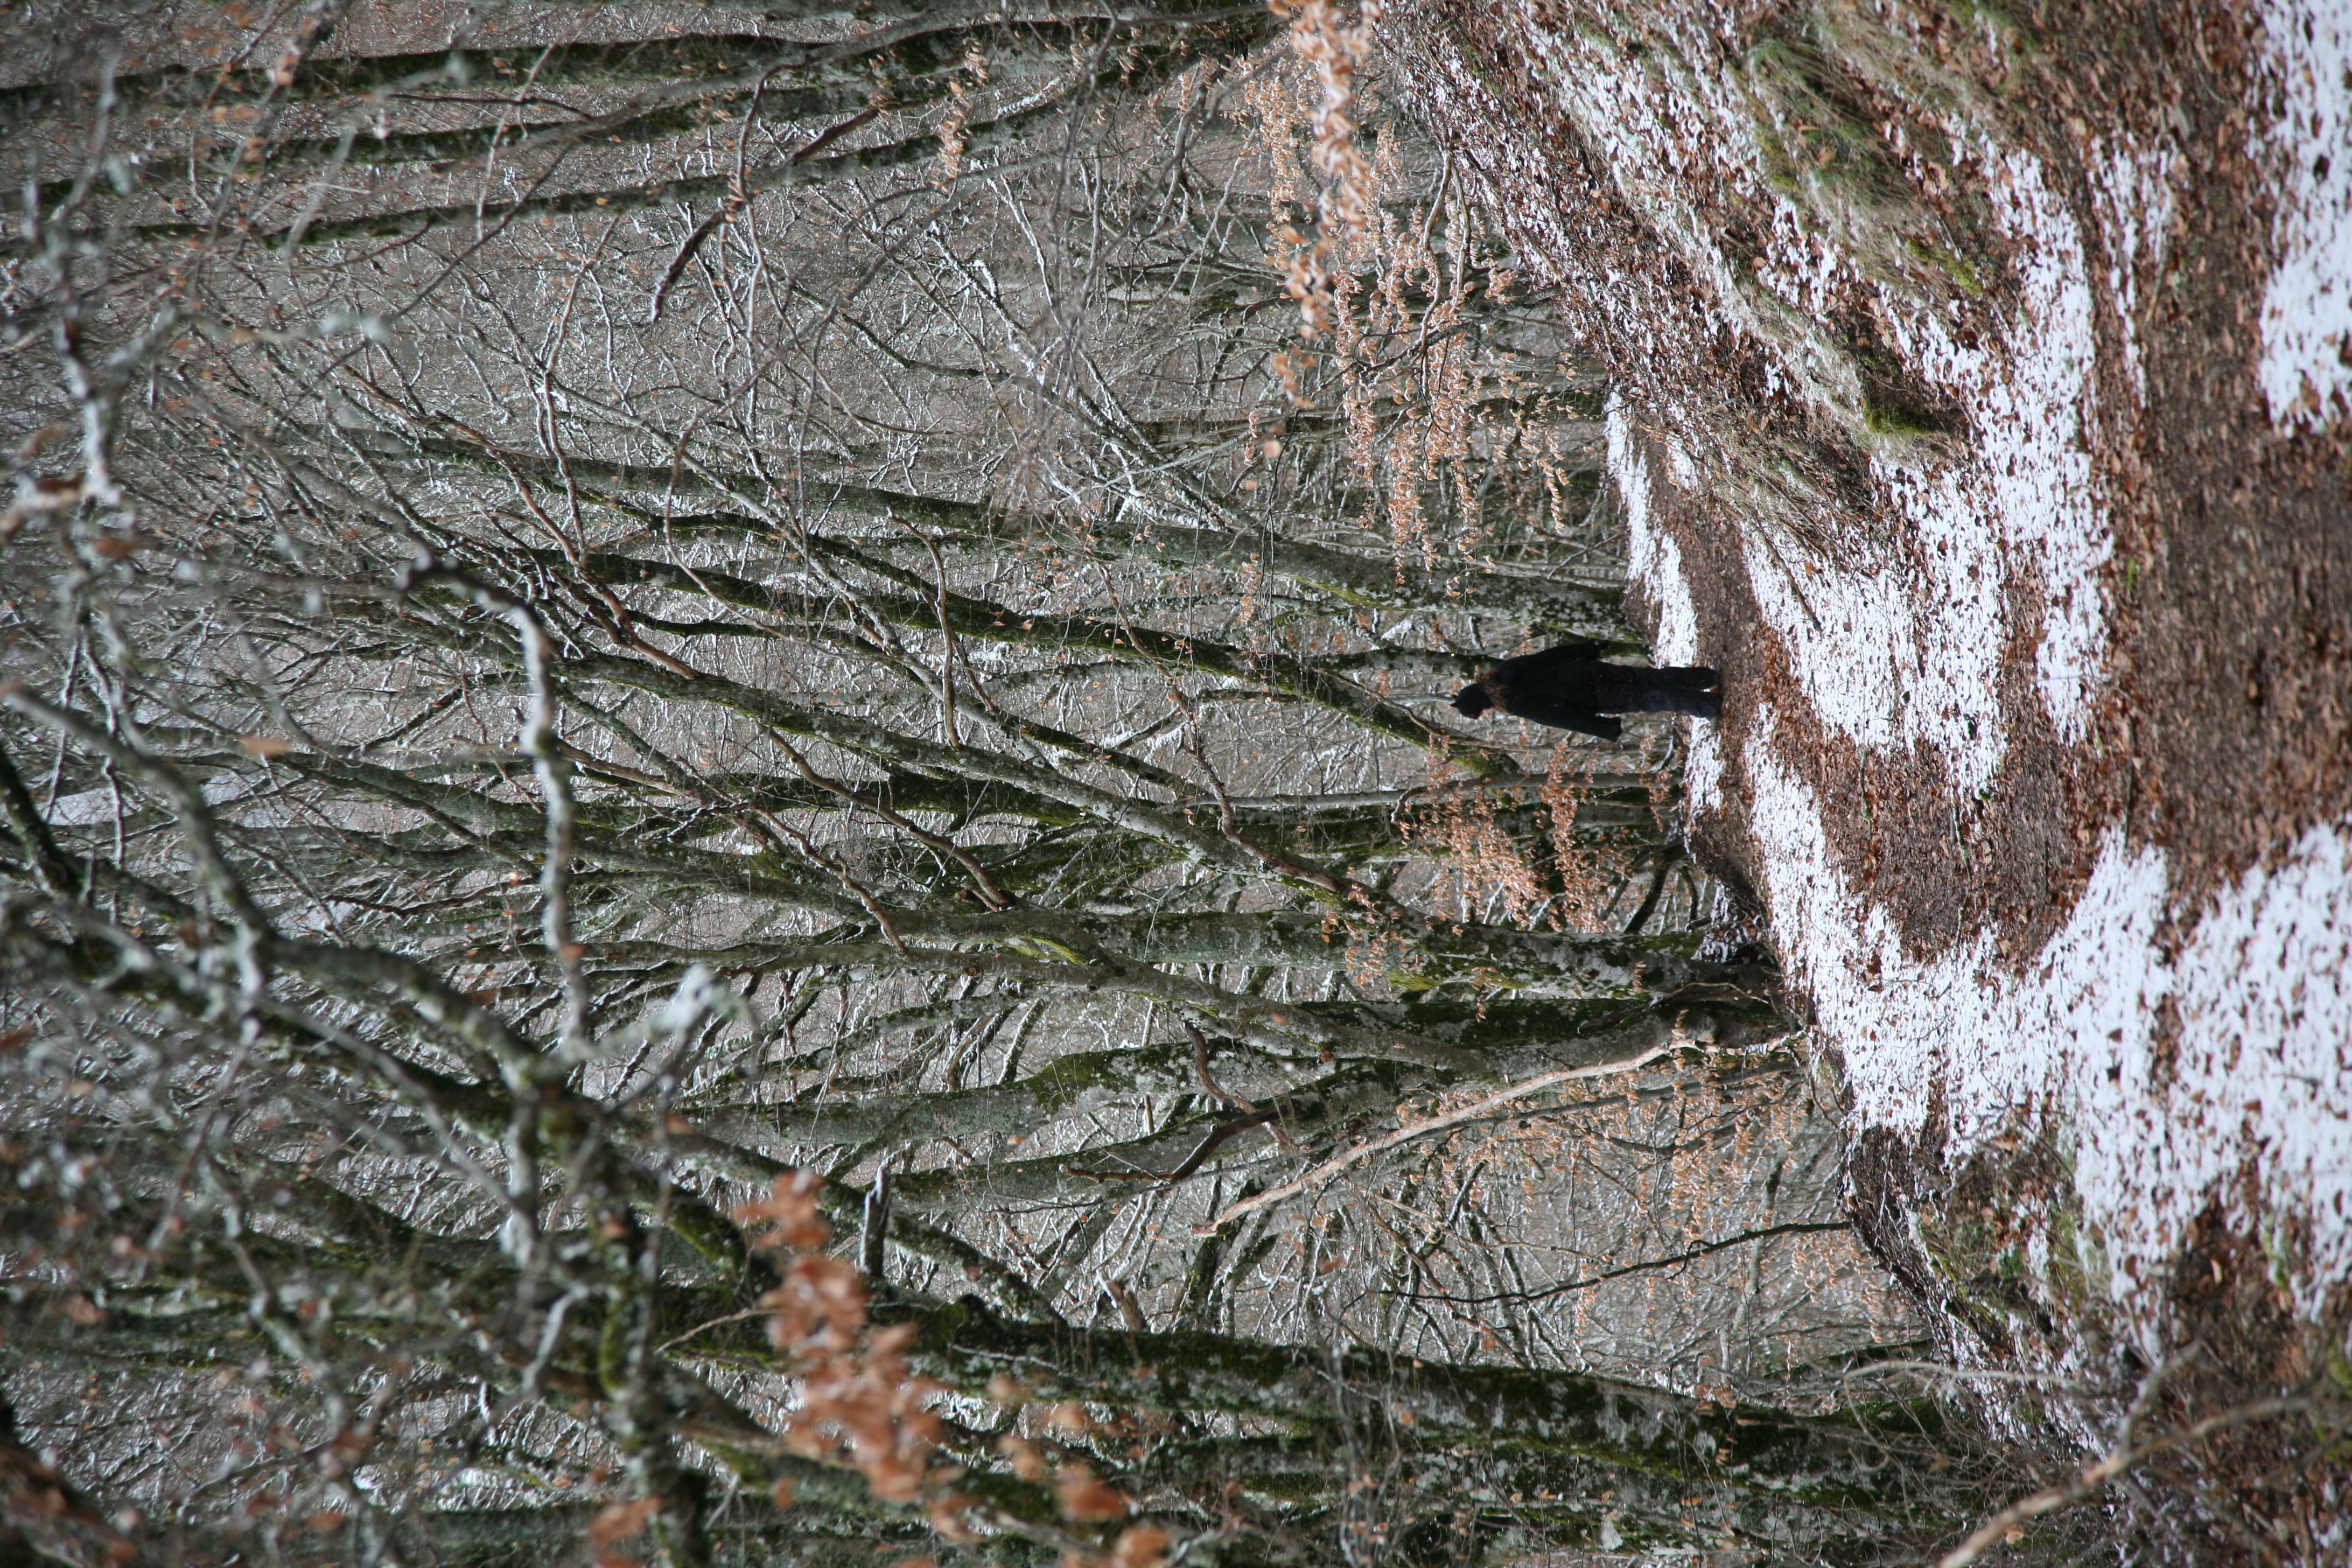
tree, nature, forest, path, wilderness, branch, snow, winter, trail, leaf, frost, france, stream, autumn, weather, season, auvergne, nuage, chemin, hiver, neige, arbre, camino, woodland, habitat, ecosystem, cantal, natural environment, atmospheric phenomenon, woody plant